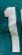
Number: 1